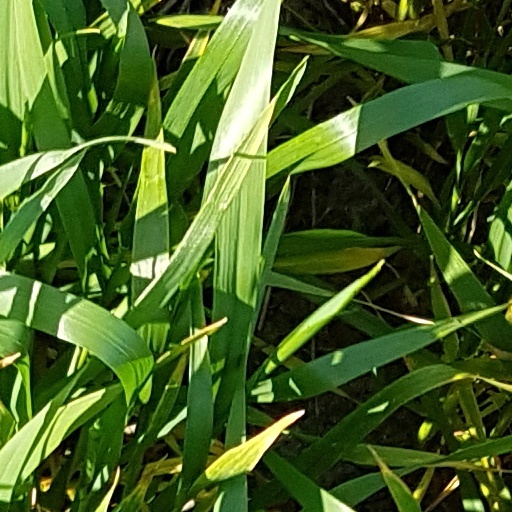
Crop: wheat